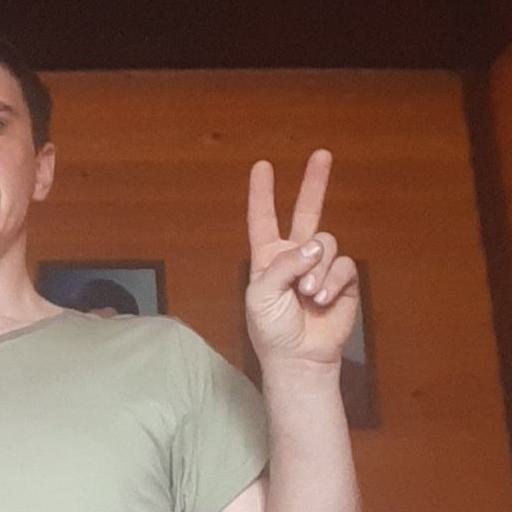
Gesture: peace